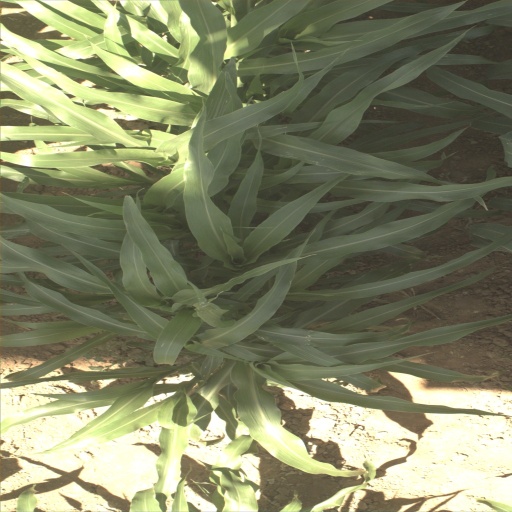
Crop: sorghum